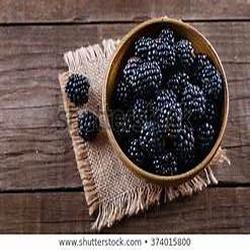
Label: Blackberry